St Lawrence's Hospital, Bodmin

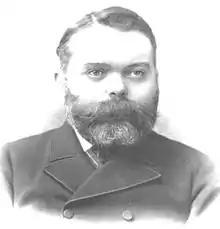
Silvanus Trevail, architect (1851–1903)

A completely new building to stand to the west of the first was designed in 1901 by Silvanus Trevail (1851–1903), one of Cornwall's best-known architects. The building was not completed until 1906, three years after the architect's death. Described by Trevail's biographer as "one of his finest achievements", it was built in the Edwardian Baroque style.